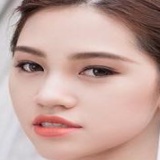
hoa hậu Jolie Nguyễn